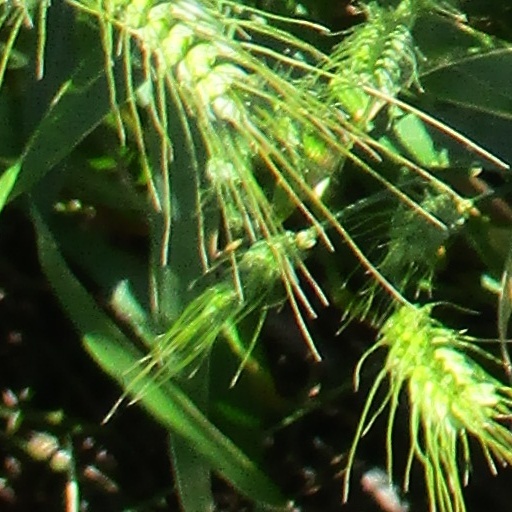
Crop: wheat